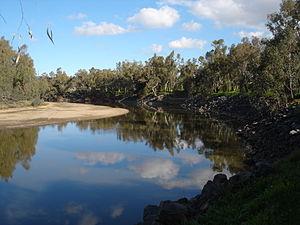
Le Murrumbidgee est une rivière de l'État de Nouvelle-Galles du Sud en Australie et un des principaux affluents du Murray, le plus grand fleuve du pays.